Archibald Murphey

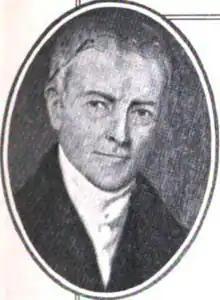
Murphey

Archibald DeBow Murphey (February1, 1832) was an American attorney, jurist, and politician who was known as the "Father of Education" in North Carolina. He served in the North Carolina State Senate from 1812 to 1818. While serving as a state senator, he proposed establishing a funded program for public education in the lower grades, in addition to creating public works to enhance economic development in the state.